Sounds Like Chicken

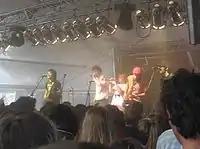
Sounds Like Chicken playing at the Blackstump Christian Musical Festival, 2006

Sounds Like Chicken began in 1999 when Nathanael Kitingan (Nat Kitingan) met Nyall Dawson at Monash University in Melbourne. Nat and Nyall attempted to start an unnamed musical project with Hugh Ogilvy (also from Monash University) featuring Nyall on electric violin, Hugh on guitar and Nat on drums. This trio did not get off the ground and so brothers Joel and Elliot Dawson joined to form Sounds Like Chicken, a ska project taking influences from Voodoo Glow Skulls, The O.C. Supertones, The Insyderz and Five Iron Frenzy. This early lineup was Nyall (vocals), Nat (bass/vocals), Elliot (drums), Joel (sax) and Hugh (guitar).